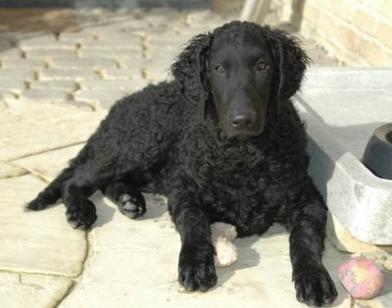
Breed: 202-n000028-curly_coated_retriever